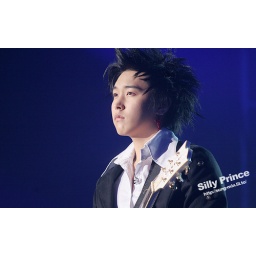
Sungmin play guitar in Heenim solo rock per